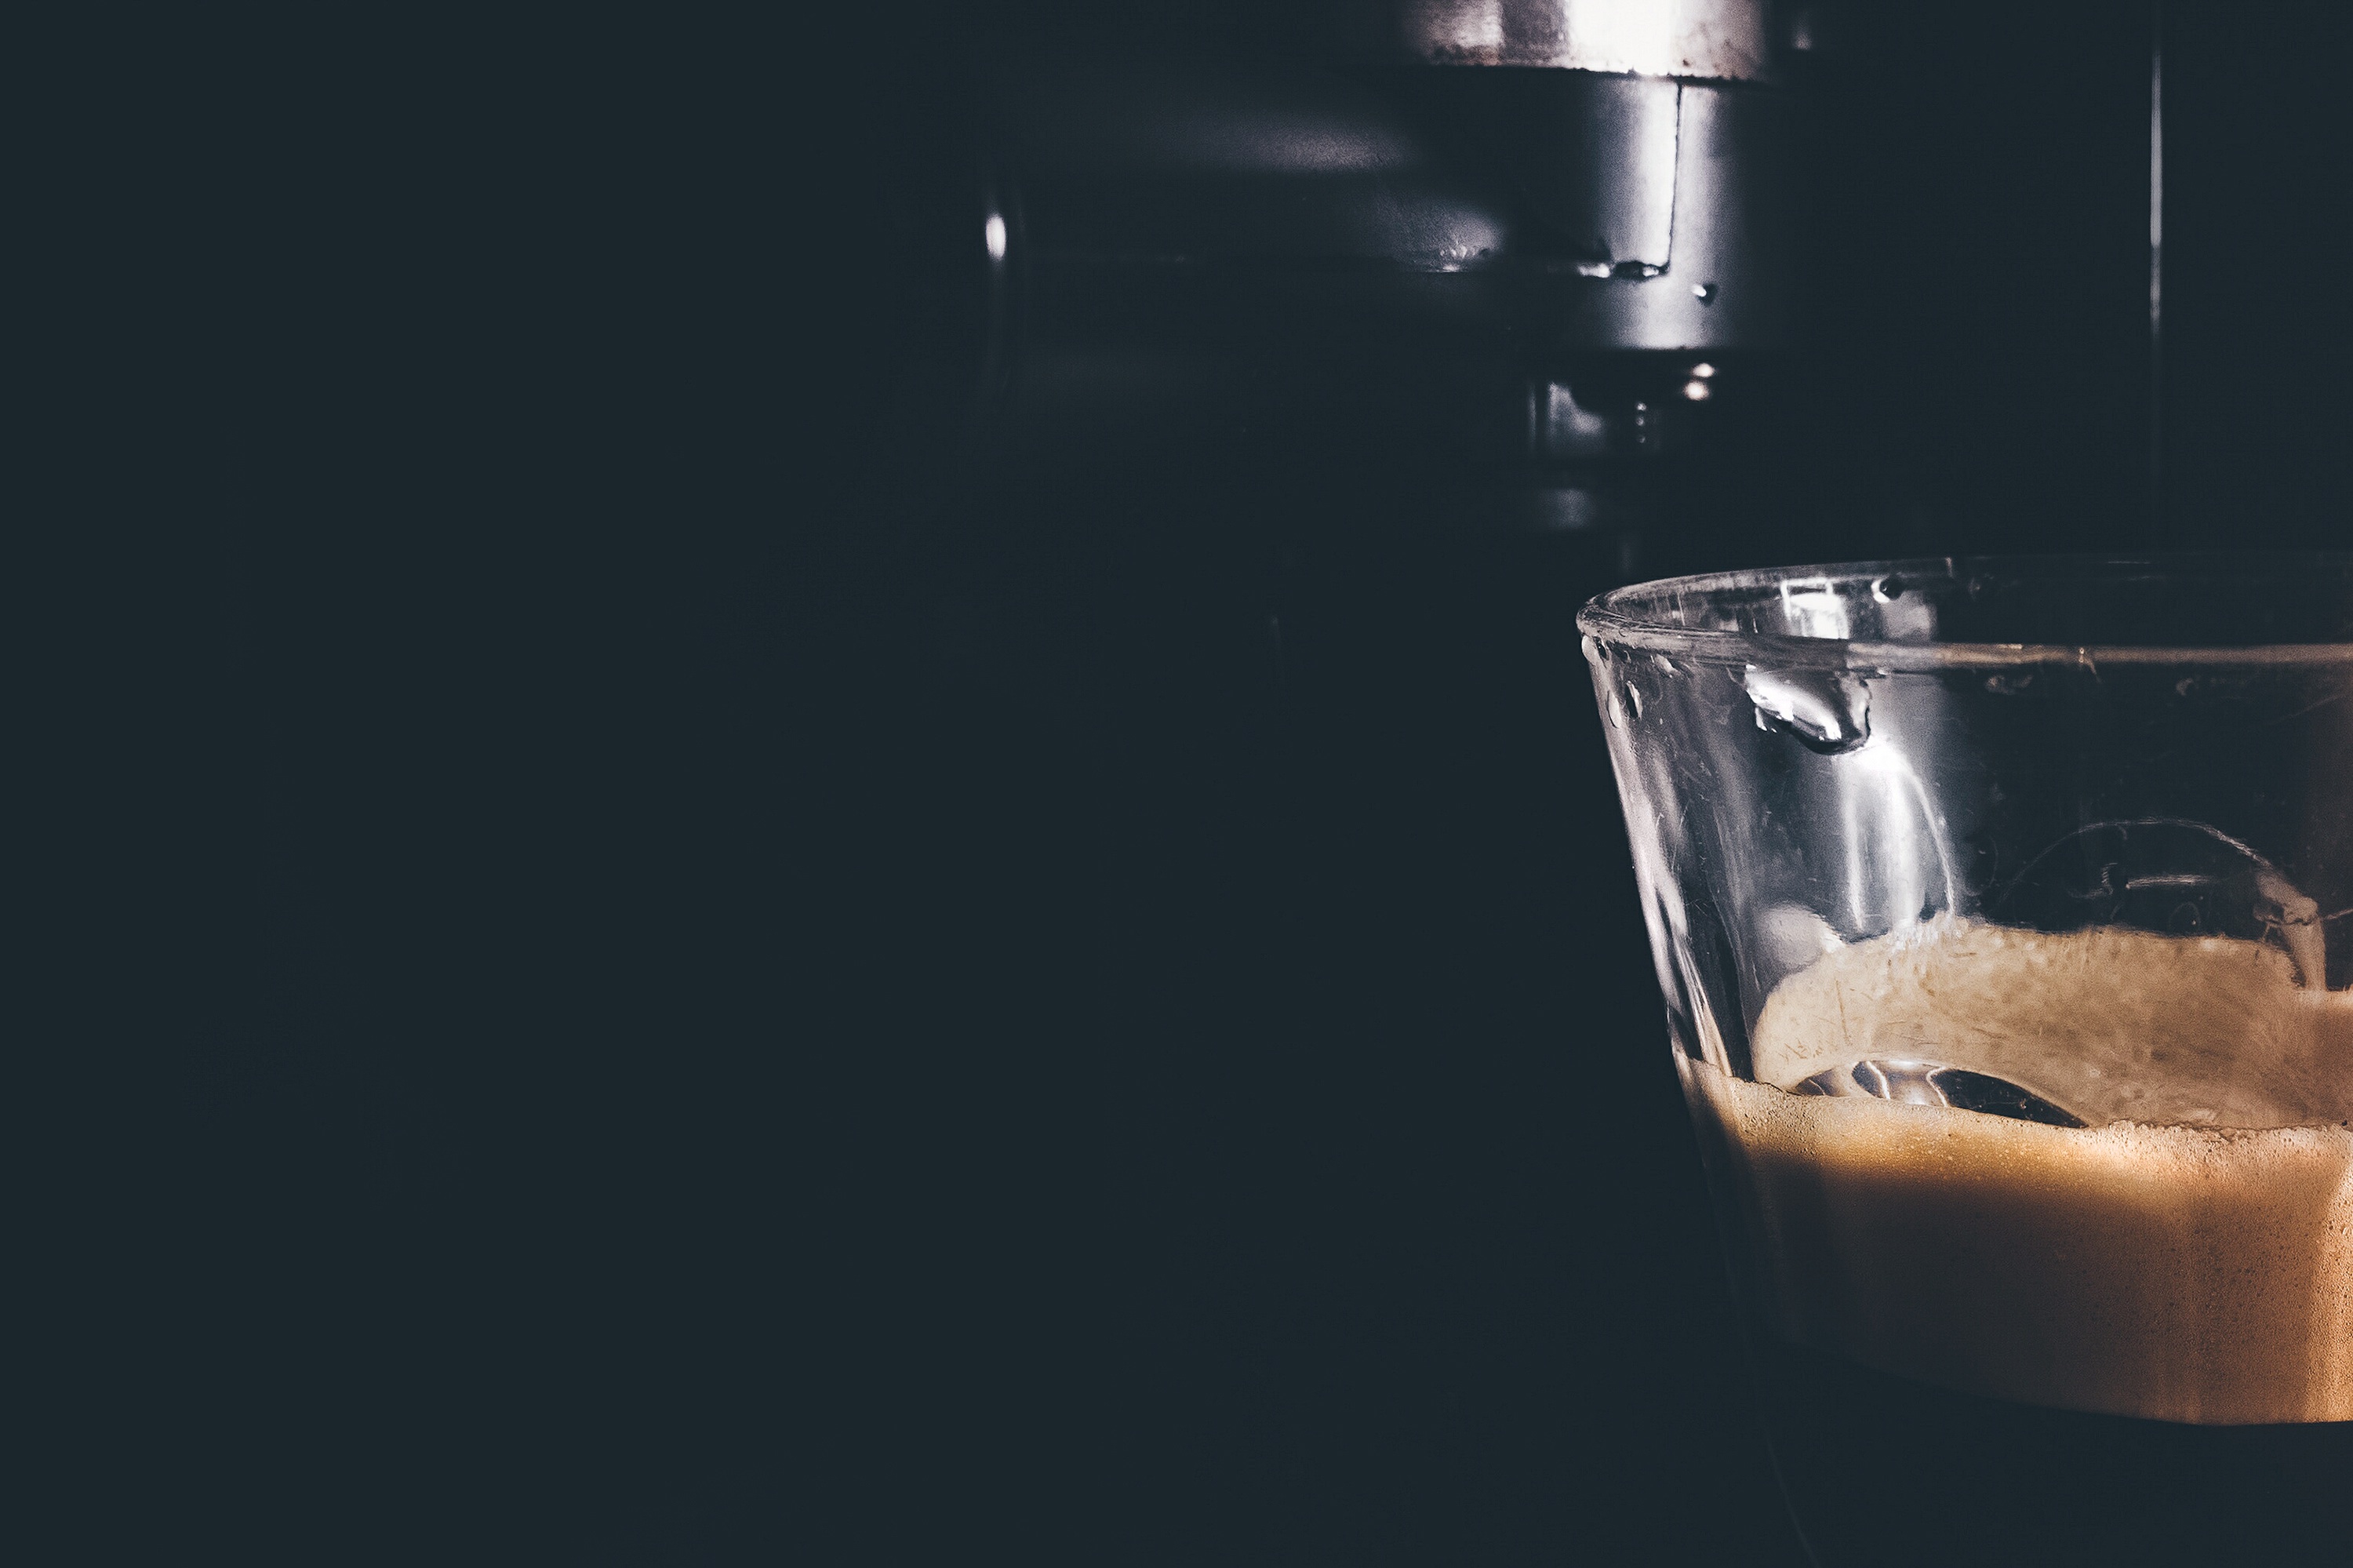
light, glass, drink, darkness, lighting, still life photography